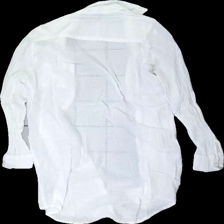
View: back
Type: Shirt
Category: Ladies
Brand: Boohoo
Colors: White
Material: 100% cotton
Cut: Long
Size: S
Season: All
Stains: Minor
Holes: Minor
Price range: <50
Recommended usage: Export